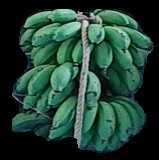
Variety: rasbale
Grade: grade2